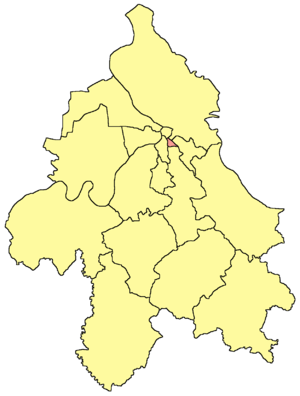
Gradić pejton est un quartier de Belgrade, la capitale de la Serbie. Il est situé dans la municipalité urbaine de Vračar.
Englezovac est un quartier de Belgrade, la capitale de la Serbie. Il est situé dans la municipalité urbaine de Vračar.
Kalenić est un quartier de Belgrade, la capitale de la Serbie. Il est situé dans la municipalité urbaine de Vračar.
Vračar est une municipalité de Serbie. Elle figure parmi les 17 municipalités constituant la Ville de Belgrade et elle fait partie des 10 municipalités urbaines qui composent la ville de Belgrade intra muros. Au recensement de 2011, elle comptait 55 463 habitants.